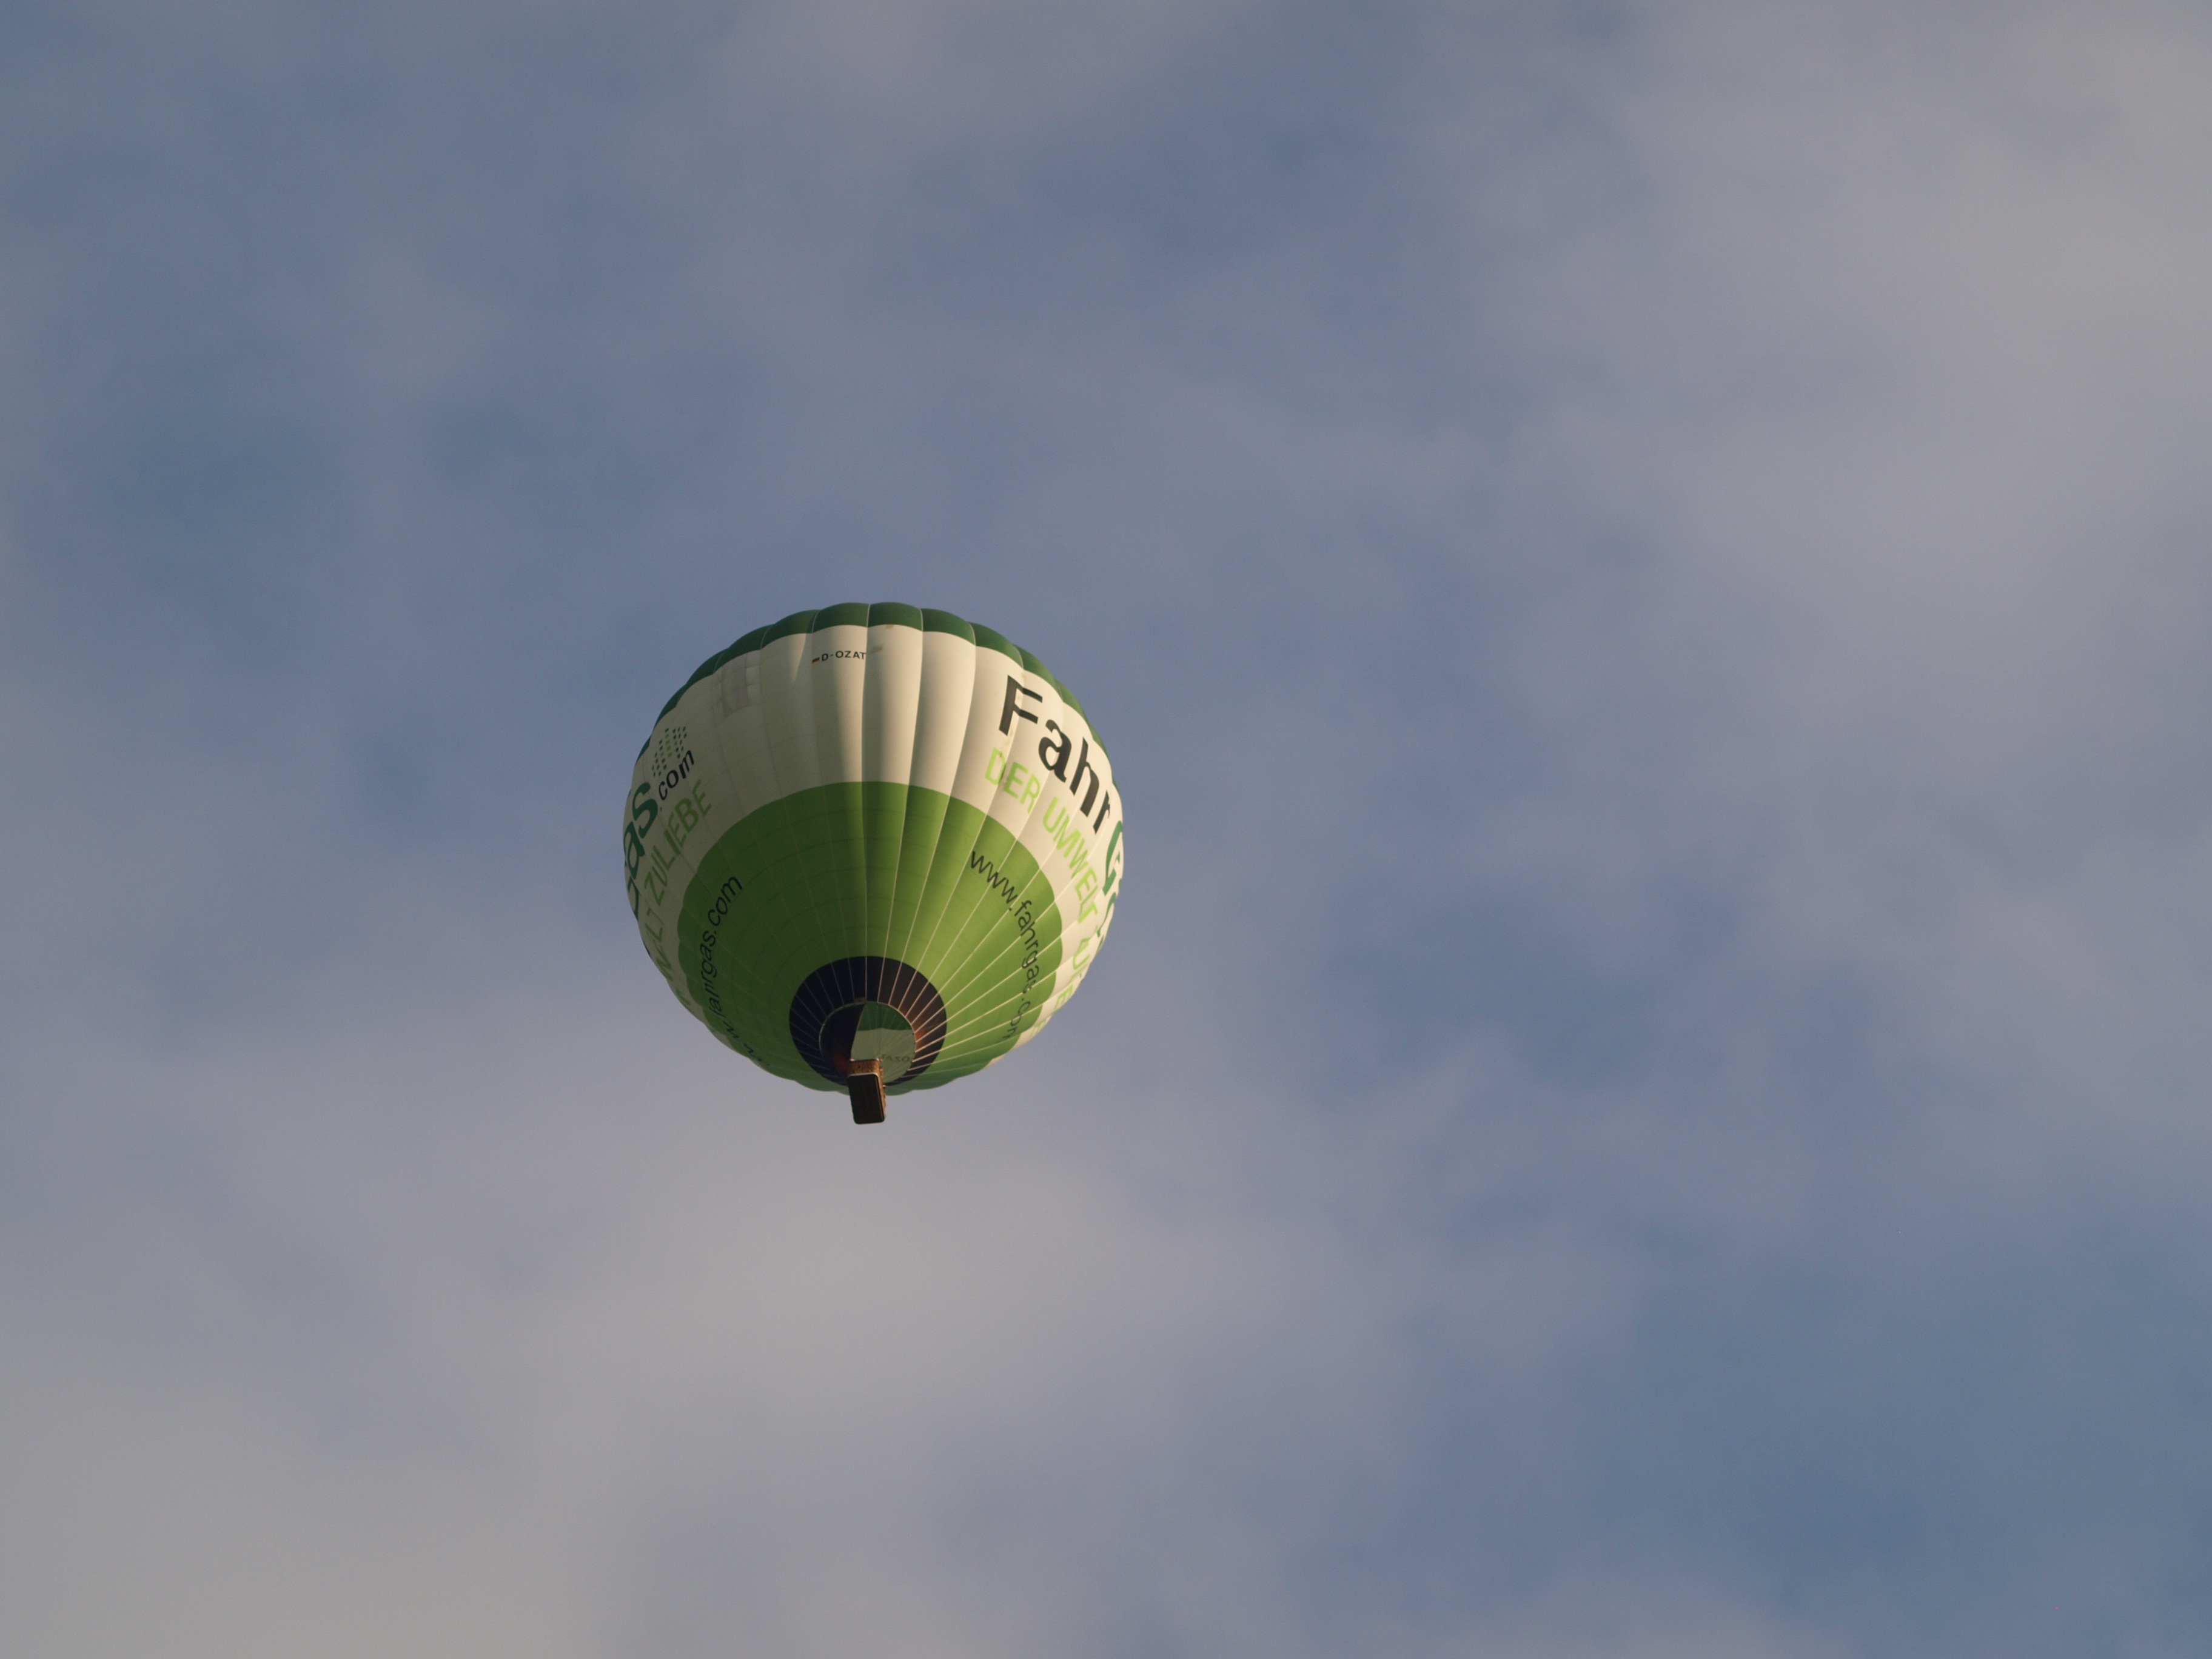
sky, air, balloon, hot air balloon, wind, fly, aircraft, vehicle, heat, hot, blimp, air sports, hot air ballooning, atmosphere of earth